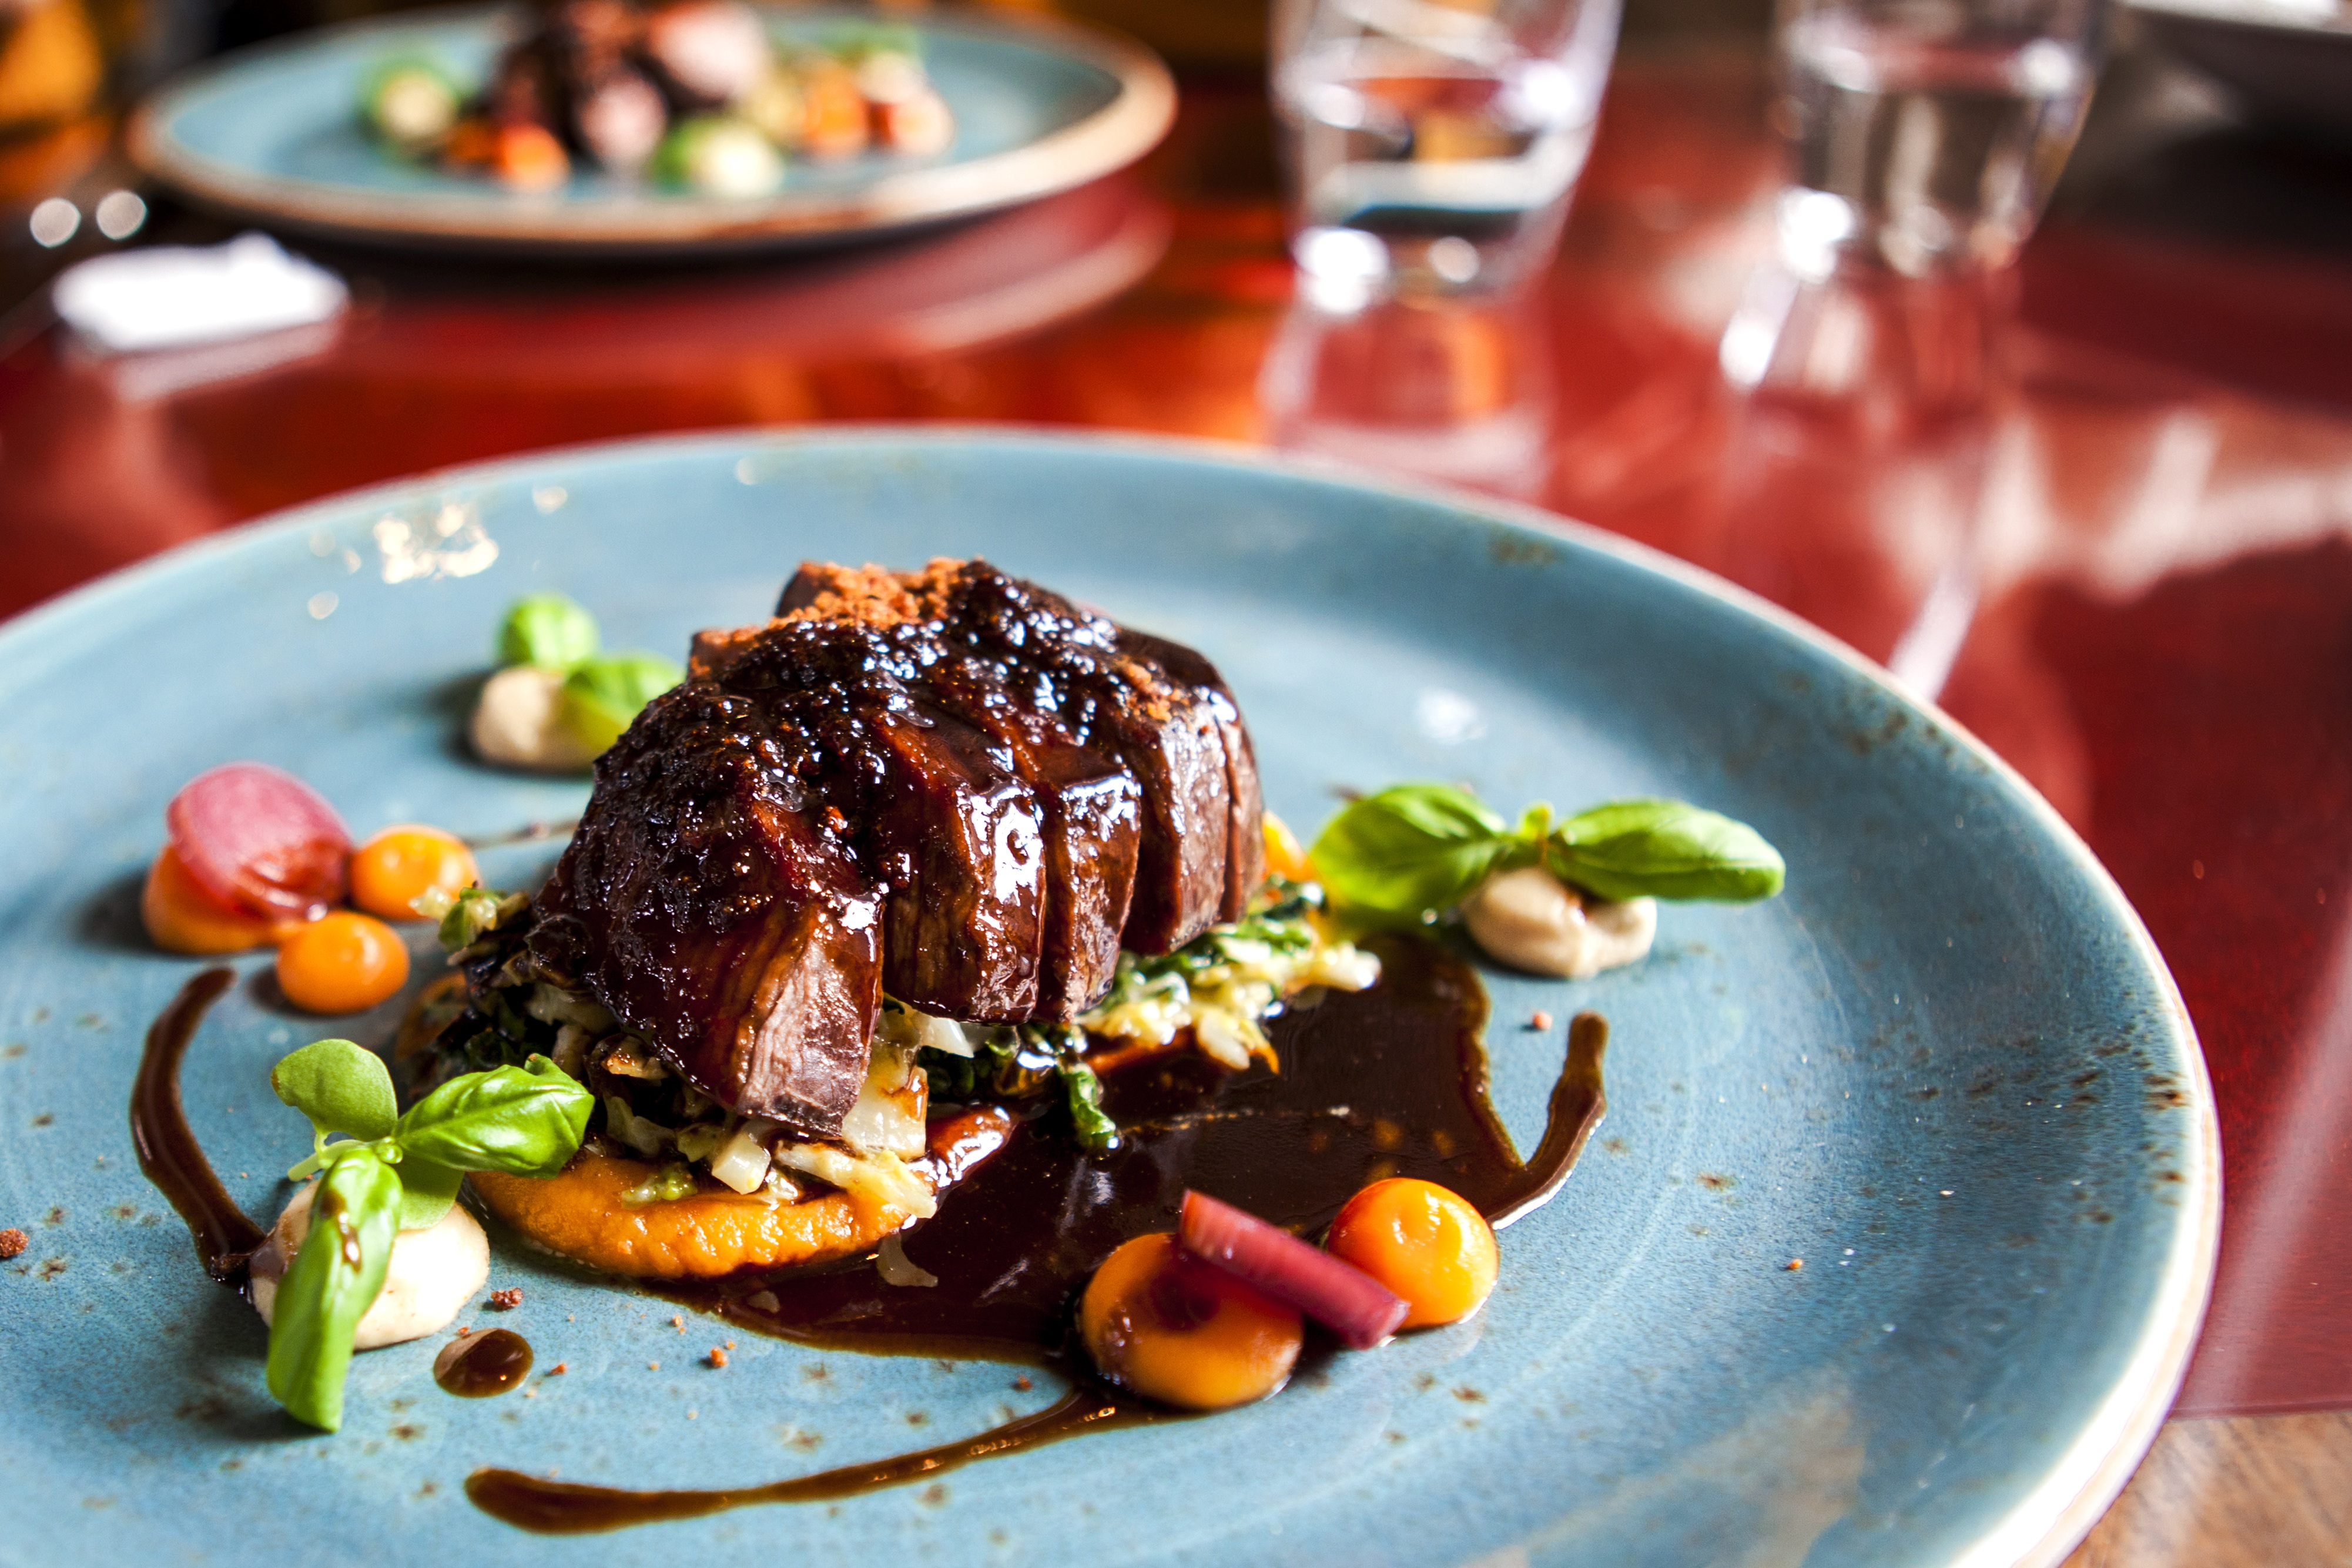
restaurant, dish, meal, food, produce, gourmet, meat, cuisine, steak, library, dinner, western, scotland, edinburgh, wobble, french cuisine, exquisite, deer meat